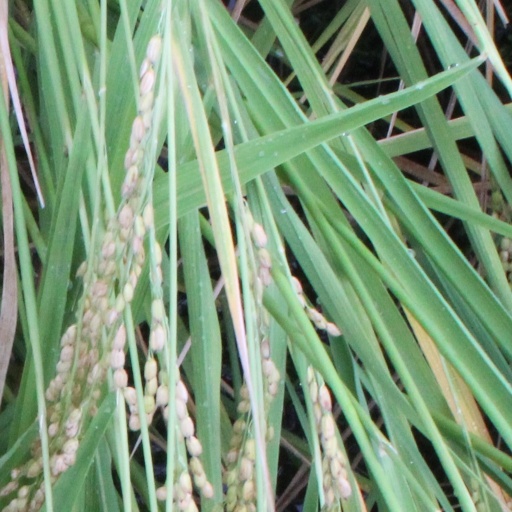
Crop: rice